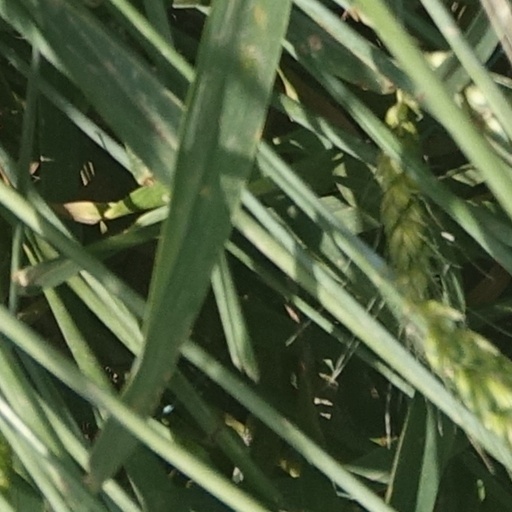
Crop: wheat